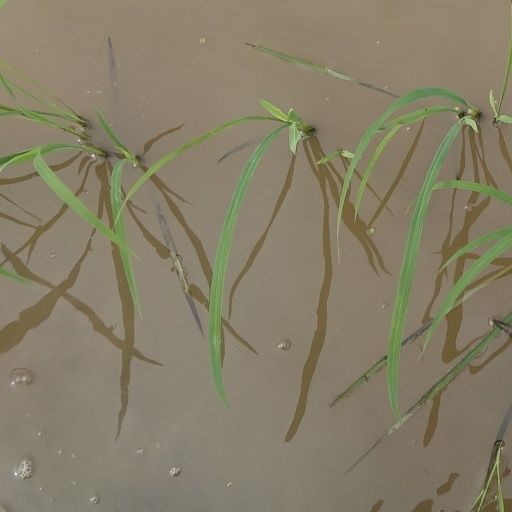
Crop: rice